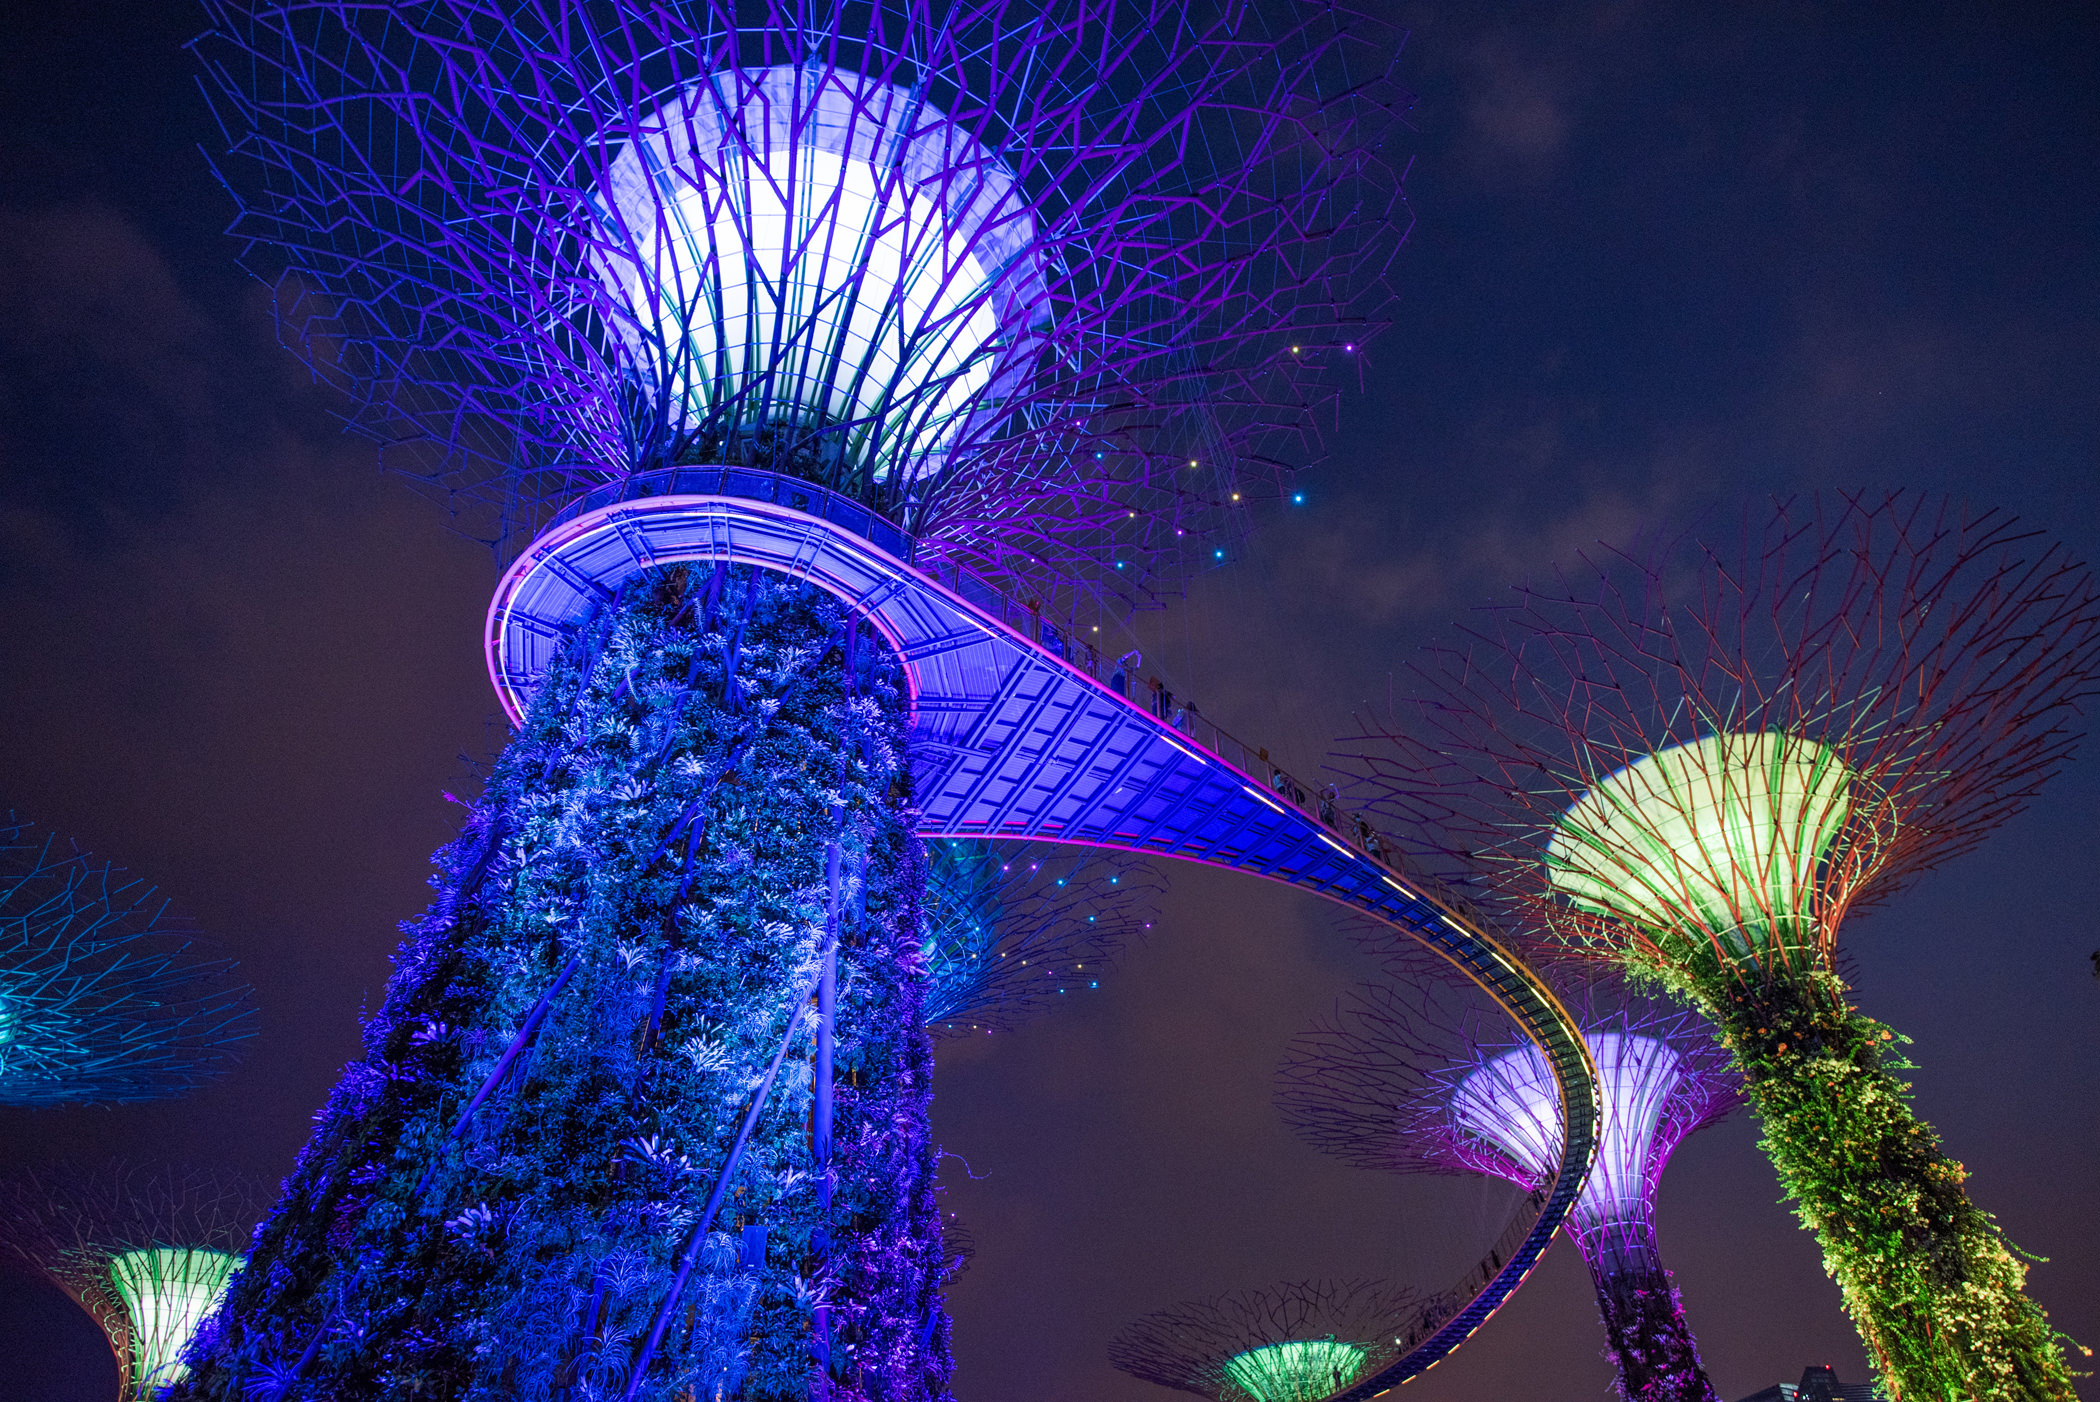
blue, landmark, light, majorelle blue, night, tree, purple, lighting, architecture, sky, electric blue, metropolitan area, plant, midnight, tower, tourist attraction, world, city, fete